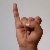
The image shows a hand gesture representing the letter 'I' in Indian Sign Language.